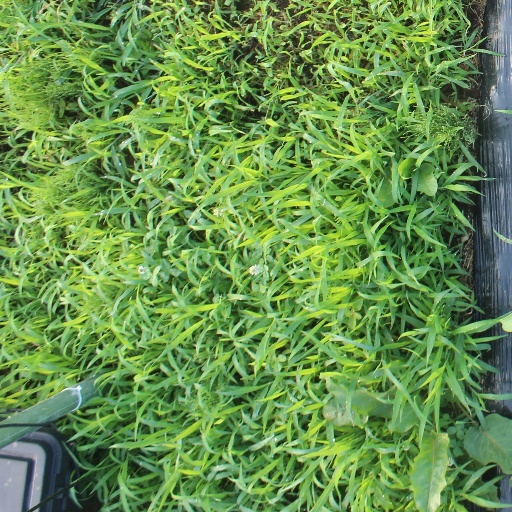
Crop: sorghum